Vladimir Zubov

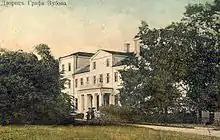
Zubovai Palace which Zubov donated to teacher's seminary

Zubov and his wife Sofija Bilevičiūtė-Zubovienė established six primary schools for manor workers and peasants. These schools were private and financed by Zubovs. Due to the Lithuanian press ban, the first school in Ginkūnai was opened in 1896 illegally and in secret. Later this and other schools in Dabikinė, Naisiai, (now northern part of Šiauliai), were legalized. It meant that they had to teach according to the Russian government curriculum, but the schools secretly taught Lithuanian language, history, and geography. Zubovs invited Lithuanian teachers, including Jadvyga Juškytė, and paid them a generous salary. Reportedly, Zubov spent as much as 10,000 rubles annually on the schools. In 1910, "Rygos garsas" reported that Zubovs maintained six primary schools with eight teachers attended for free by 300 students. Each school had a small library.